Has (region)

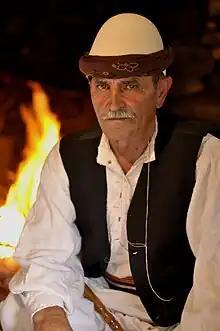
Old man of Has.

Many Albanian and foreign authors have been interested in the typology of Albanian national costumes and about their age. Albanian Ethnographer Rrok Zojzi concludes that Albanian folk costumes belong to two main types of traditional clothing, the type of clothing with cloak and other variants.